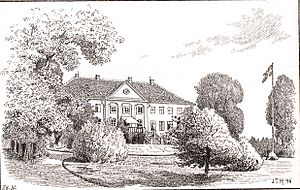
Sæbygård (Sæby Sogn)
Hovedbygningen fra 1747 blev revet ned i 1972, og erstattet med en moderne bygnin
Sæbygård ligger i Sæby Sogn, Kalundborg Kommune, Løve Herred, Holbæk Amt. Det er en hovedgård, der er kendt tilbage fra 1200-tallet, hvor den siges at have tilhørt Esbern Snare. Den har været hjemsted for Sæbygård Len, der lagde navn til det senere Sæbygård Amt.